Kennington

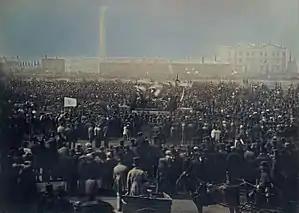
Chartist meeting on Kennington Common in 1848

Edward III gave the manor of Kennington to his oldest son Edward the Black Prince in 1337, and the prince then built a large royal palace in the triangle formed by Kennington Lane, Sancroft Street and Cardigan Street, near to Kennington Cross. In 1377, according to John Stow, John of Gaunt, 1st Duke of Lancaster came to Kennington to escape the fury of the people of London. Geoffrey Chaucer was employed at Kennington as Clerk of Works in 1389. He was paid 2 shillings. Kennington was the occasional residence of Henry IV and Henry VI. Henry VII was at Kennington before his coronation. Catherine of Aragon stayed at Kennington Palace in 1501. In 1531, at the order of King Henry VIII, most of Kennington Palace was dismantled, and the materials were used in the construction of the Palace of Whitehall.